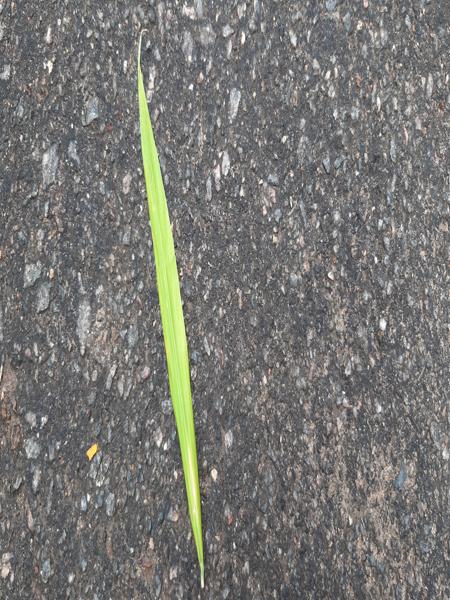
Plant: Ginger